Philadelphia crime family

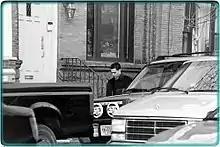
"Skinny Joey" Merlino in a government surveillance photo,

Merlino gained notoriety as a flamboyant, celebrity gangster who often went out partying with a large entourage. The press dubbed him the "John Gotti of Passyunk Avenue" due to his candid demeanor in front of news cameras; Passyunk Avenue is a prominent street in South Philadelphia. He also invited the press when he held Christmas parties for the homeless and gave away turkeys at Thanksgiving in housing projects.